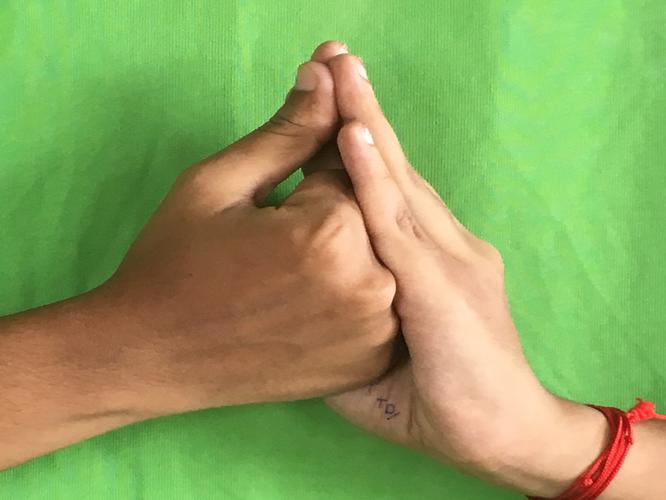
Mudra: Shanka
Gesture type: double_hand